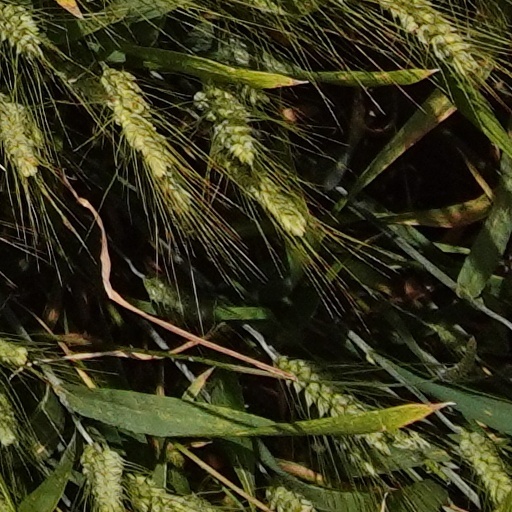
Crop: wheat